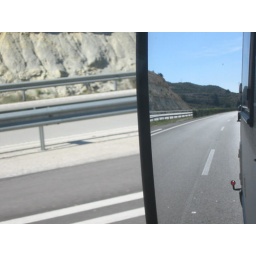
on the road in the mirror